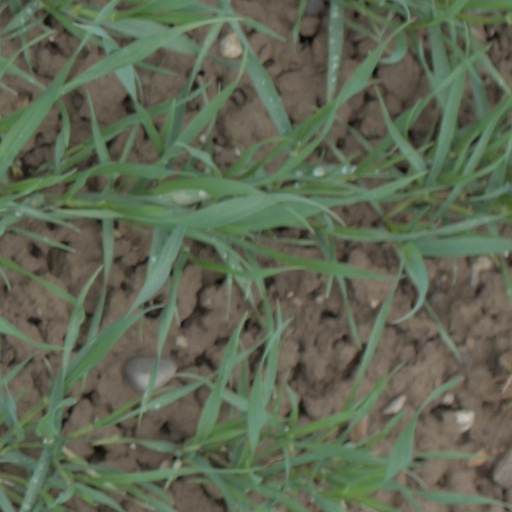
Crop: wheat